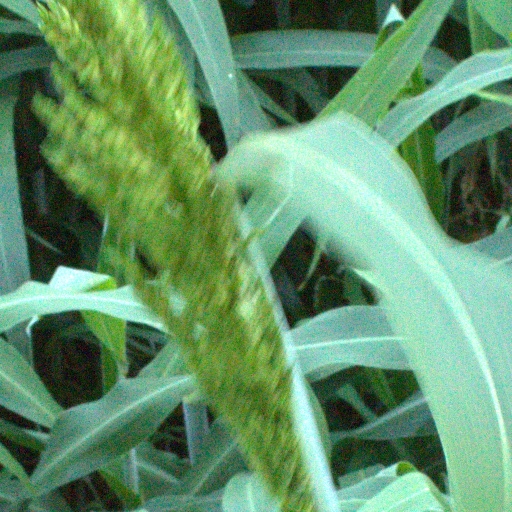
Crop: sorghum